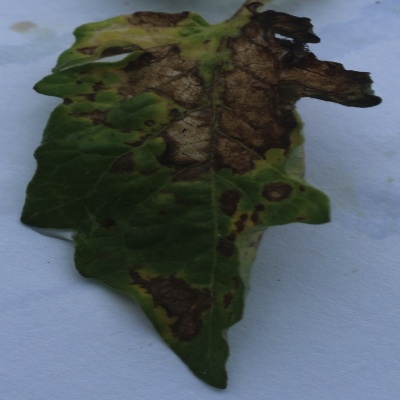
Crop: Tomato
Condition: septoria leaf spot